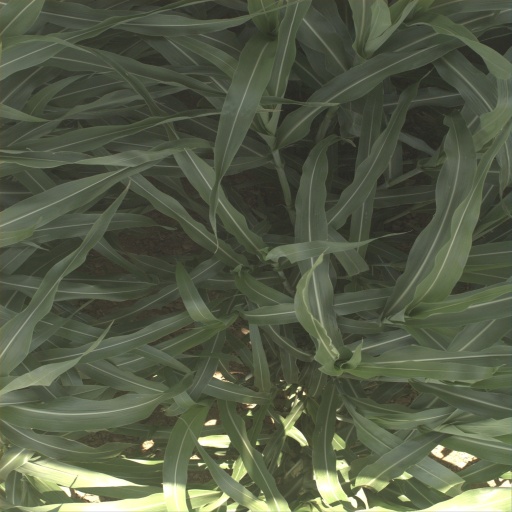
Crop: sorghum